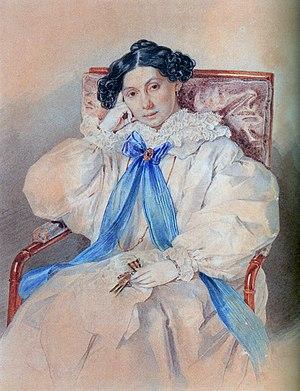
Le Dernier Jour de Pompéi est une peinture monumentale actuellement conservée au Musée Russe de Saint-Pétersbourg, œuvre la plus connue du peintre russe Karl Brioullov. Elle valut à son auteur une notoriété internationale et l'admiration d'Alexandre Pouchkine qui lui dédia un poème.